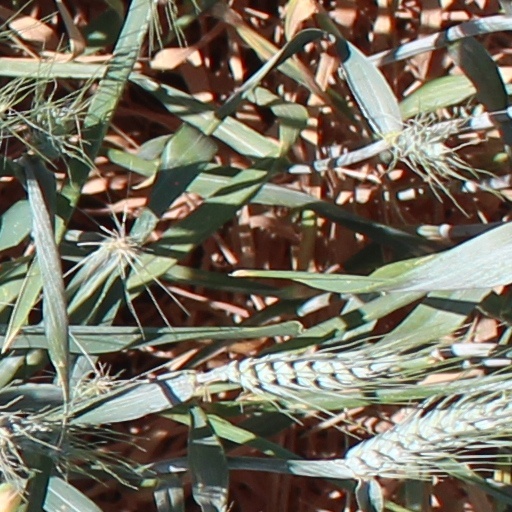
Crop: wheat